Mary Collin

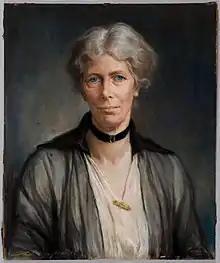
1924 portrait by Charlotte Blakeney Ward

Mary Collin (1 April 1860 – 22 July 1955) was an English teacher and campaigner for women's suffrage during the early part of the 20th century. Collin was the Chair of the Cardiff and District Women's Suffrage Society.